Indian martial arts

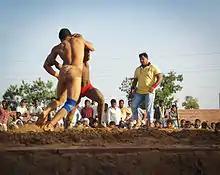
Wrestling match in Bharatpur, 2013.

Gada (mace) is the weapon of God Hanuman in Ramayana. Lord Vishnu also carries a gada named Kaumodaki in one of his four hands. In the Mahabharata epic, the fighters Bhima, Duryodhana, Jarasandha and Balarama were said to be masters of the gada. In the mace combat, Bhima wins the final battle against Duryodhana by hitting his inner thigh. Such an attack below the waist was said to be against the etiquette of mace duels, implying a degree of commonality to this type of fighting. It was and still is used as training equipment by wrestlers. The traditional gada (mace) was essentially a wooden or steel sphere mounted on a handle and with a single spike at the top. An alternative mace-head was the lotus-shaped "padam". According to the "Agni Purana", the gada can be handled in twenty different ways. Due to its weight, the gada is said to be best suited to fighters with a large build or great strength. The Mughal club or mace, known as a "gurj" or "gargaj", had a head consisting of 8–10 petal-shaped blades. Fitted with basket-hilt, a spherical pommel, and a spiked top, this type of club was designed for beating down armour-clad opponents. Alternatively, some gurj had a spiked top and a hand-guard.